Moore's Crossing Historic District

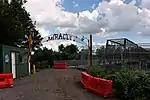
The bridge decorated for production of "The Leftovers"

Warner Bros. Television used the Moore's Crossing Bridge and the park beneath it as a location for season 2 of "The Leftovers", which airs on HBO. Production at the location occurred between April and October 2015.